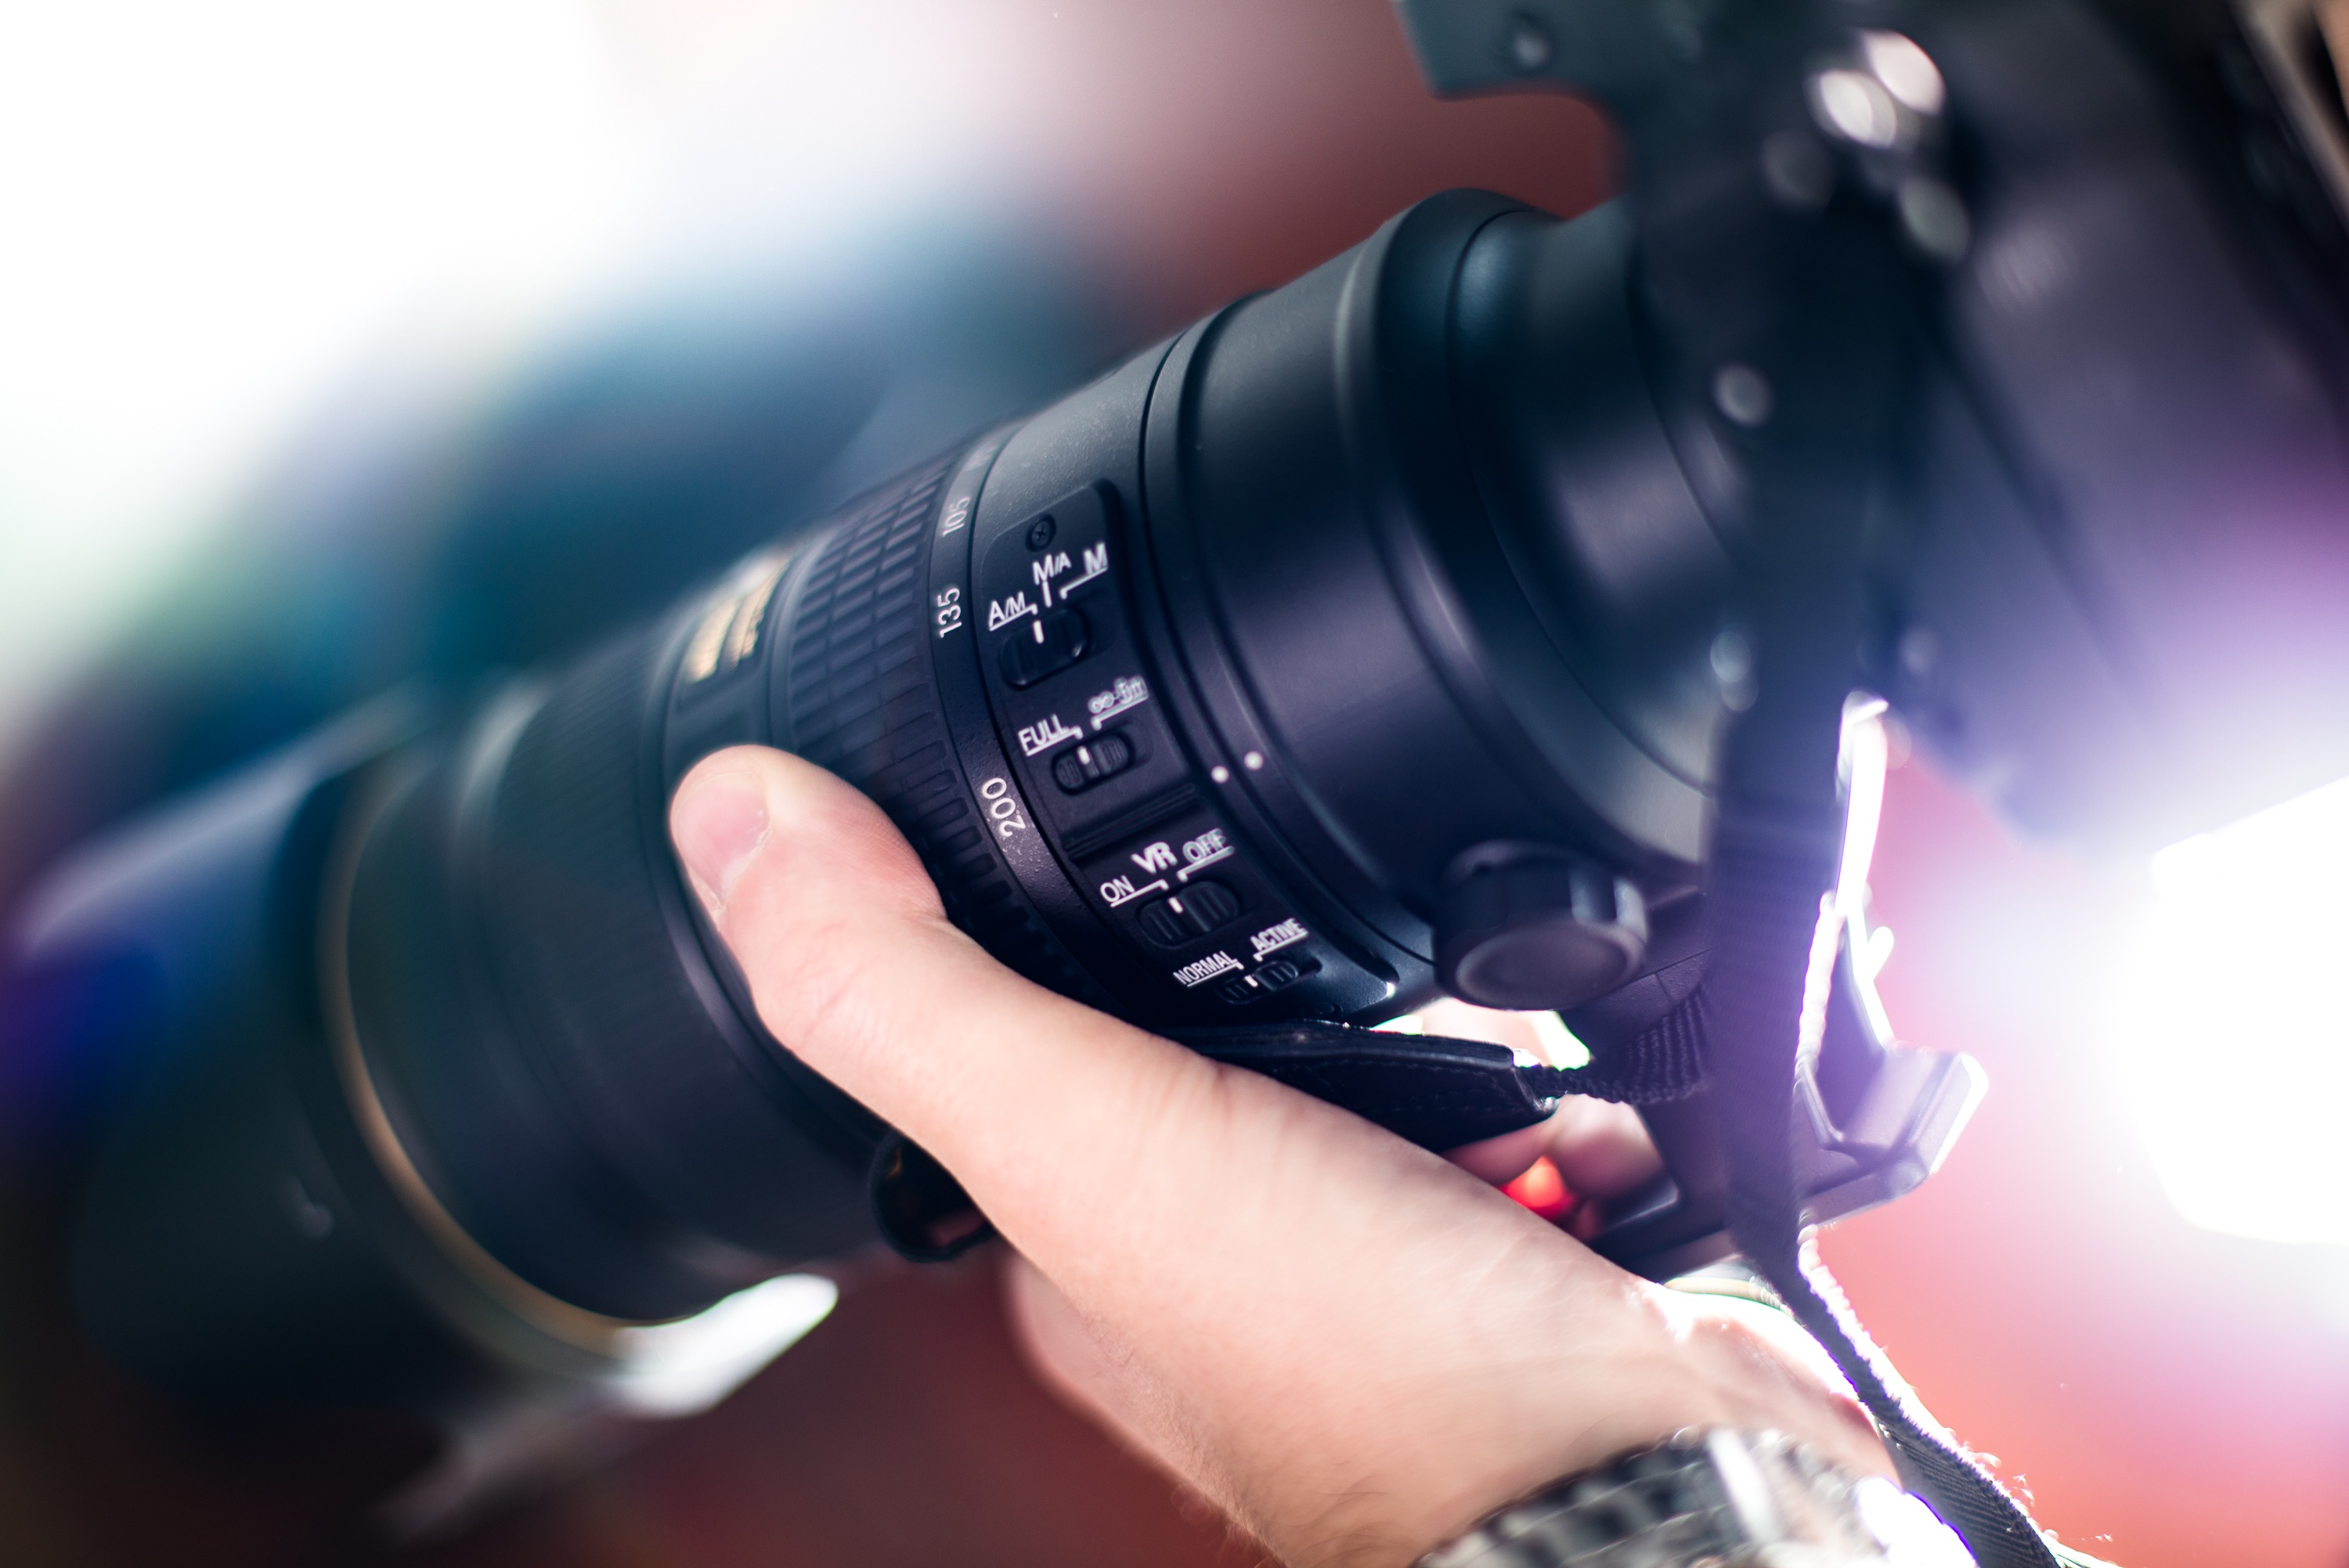
hand, light, camera, photography, photographer, wheel, photo, lens, color, blue, close up, reflex camera, flare, digital slr, single lens reflex camera, cameras optics